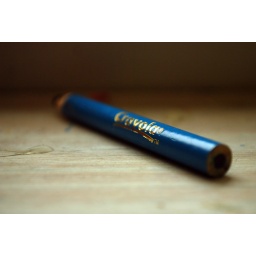
you, you put the blue back in the sky.you put the rainbow in my eyesa silver lining in my prayersand now there's color everywhere.